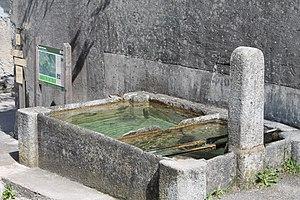
Bassin sur le chemin du château, commune française de Giez (Haute-Savoie).
Giez est une commune française située dans le département de la Haute-Savoie, en région Auvergne-Rhône-Alpes.